Autosan H6

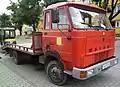
Star 742

The economic crisis of the 1980s affected the supply to the Sanok factory, delaying the production of the . However, three prototype bodies were built in intercity, urban, and van versions. In 1988, only one urban bus was produced and sent to Pomerania. This bus differed from its predecessors with a different window layout. The second engine obtained was used in a prototype van.